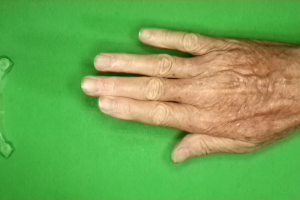
Label: paper